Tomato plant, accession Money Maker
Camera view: vertical (180 deg); turntable rotation: 90 degrees
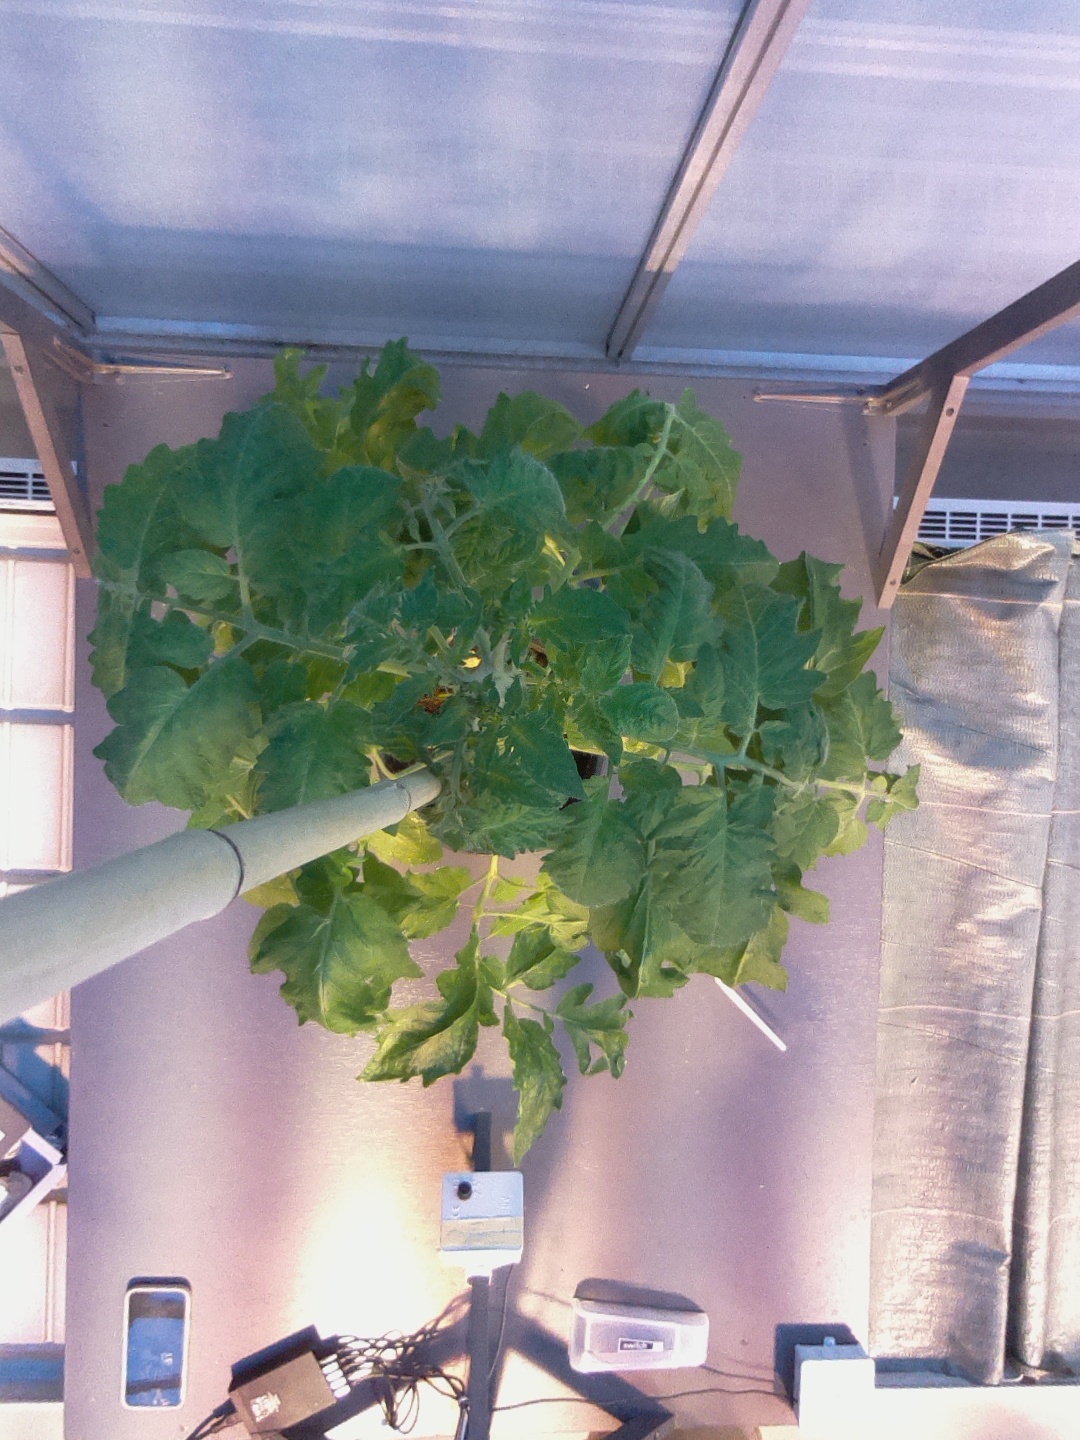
BBCH growth stage 63: 30%-40% of flowers open